History of the Scythians

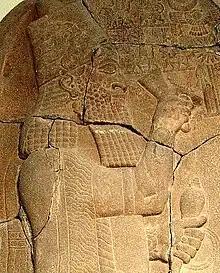
The Neo-Assyrian king Esarhaddon

Once they had finally crossed into West Asia, the Scythians settled in eastern Transcaucasia and the northwest Iranian plateau, between the middle course of the Cyrus and Araxes rivers before expanding into the regions corresponding to present-day Gəncə, Mingəçevir and the Muğan plain in the steppes of what is presently Azerbaijan, which became their centre operations until , and this part of Transcaucasia settled by the Scythians consequently became known in the Akkadian sources from Mesopotamia as the "land of the Scythians" after them. The neighbours of the Scythians in Transcaucasia at this time were Urartu, Mannai, and the Medes.